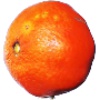
Label: Clementine 1